Nelly Neppach

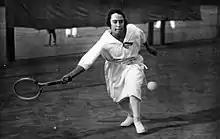
Neppach in 1925

Nelly Neppach (née Bamberger; ; 16 September 1898 – 7 May 1933) was a German female tennis player. Neppach was the first German female to establish an international reputation. Some weeks after Hitler had become Reichskanzler (30 January 1933), she was forced out of the sport by the Nazi regime. She committed suicide at age 34.